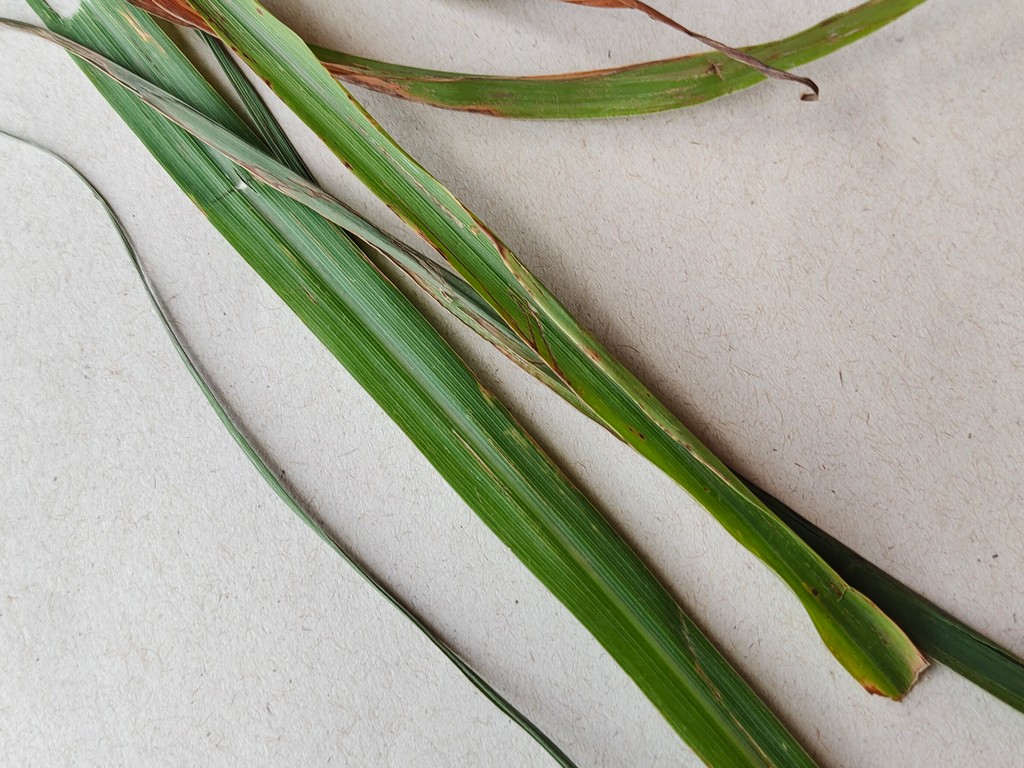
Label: Unhealthy